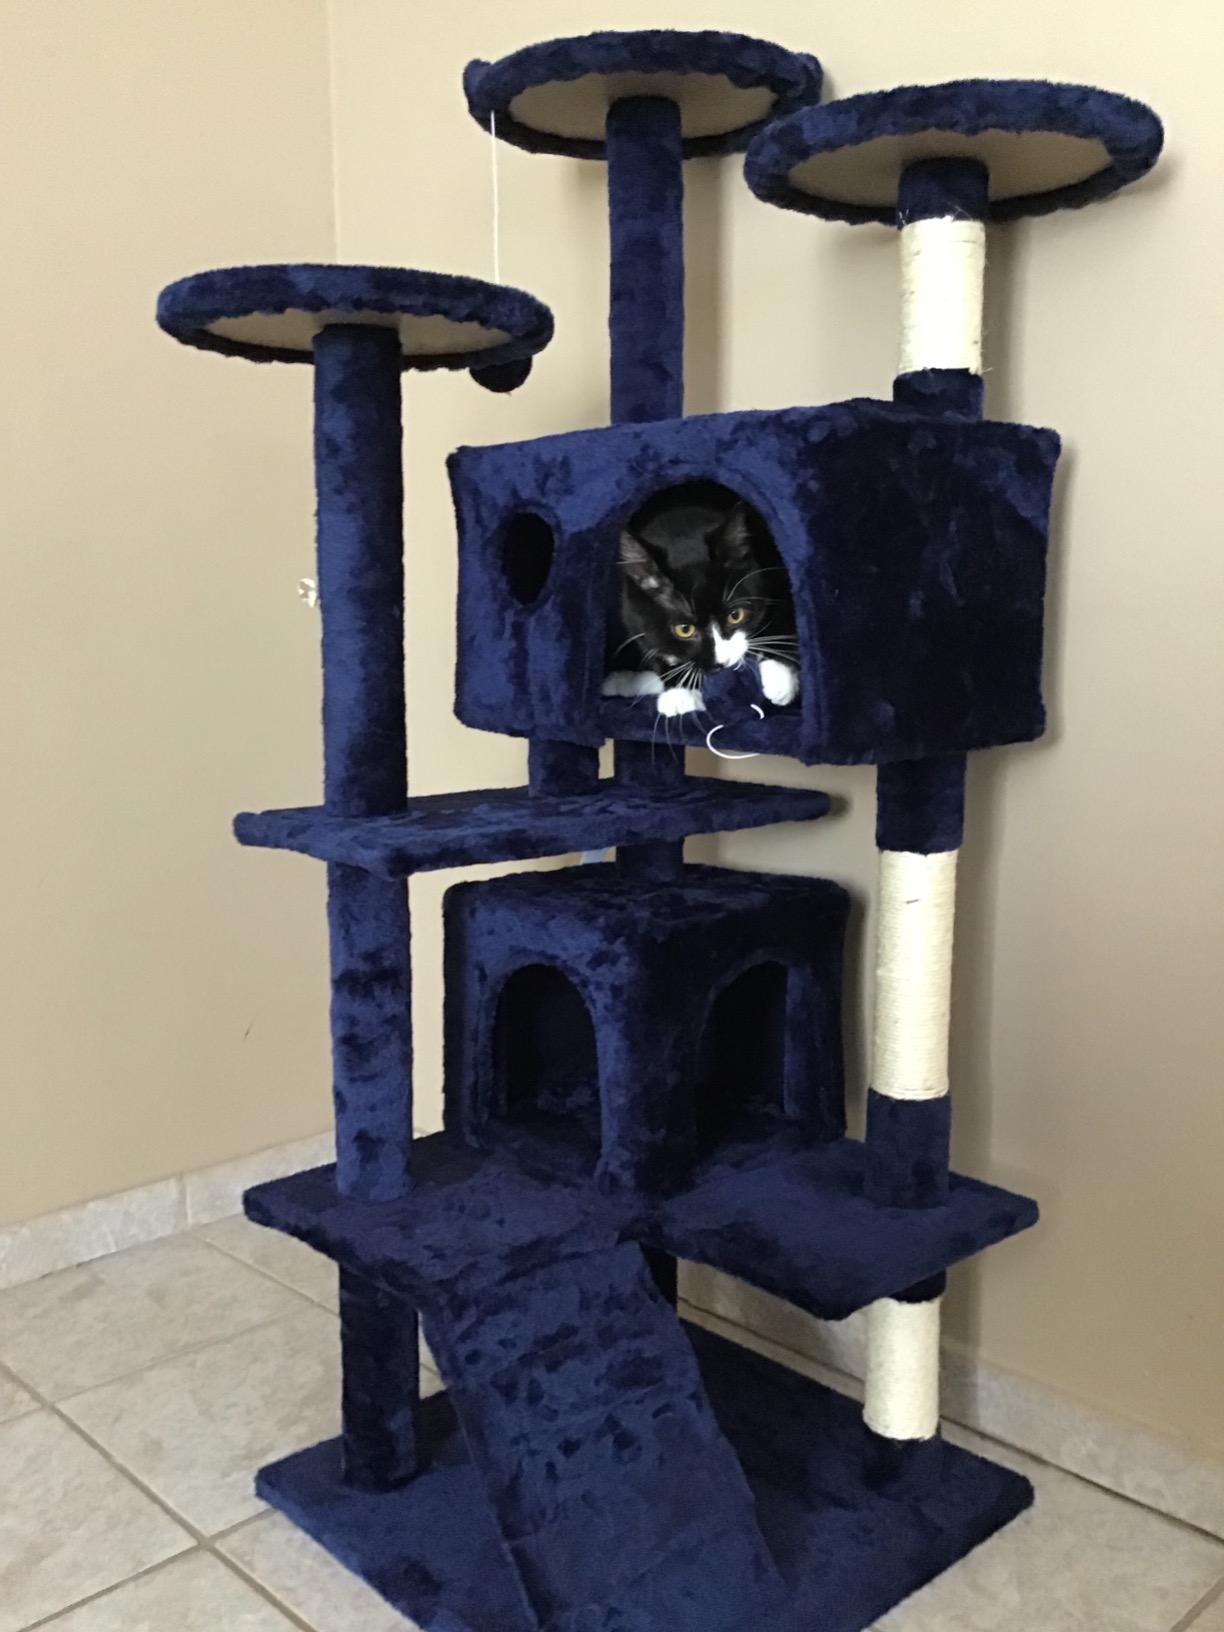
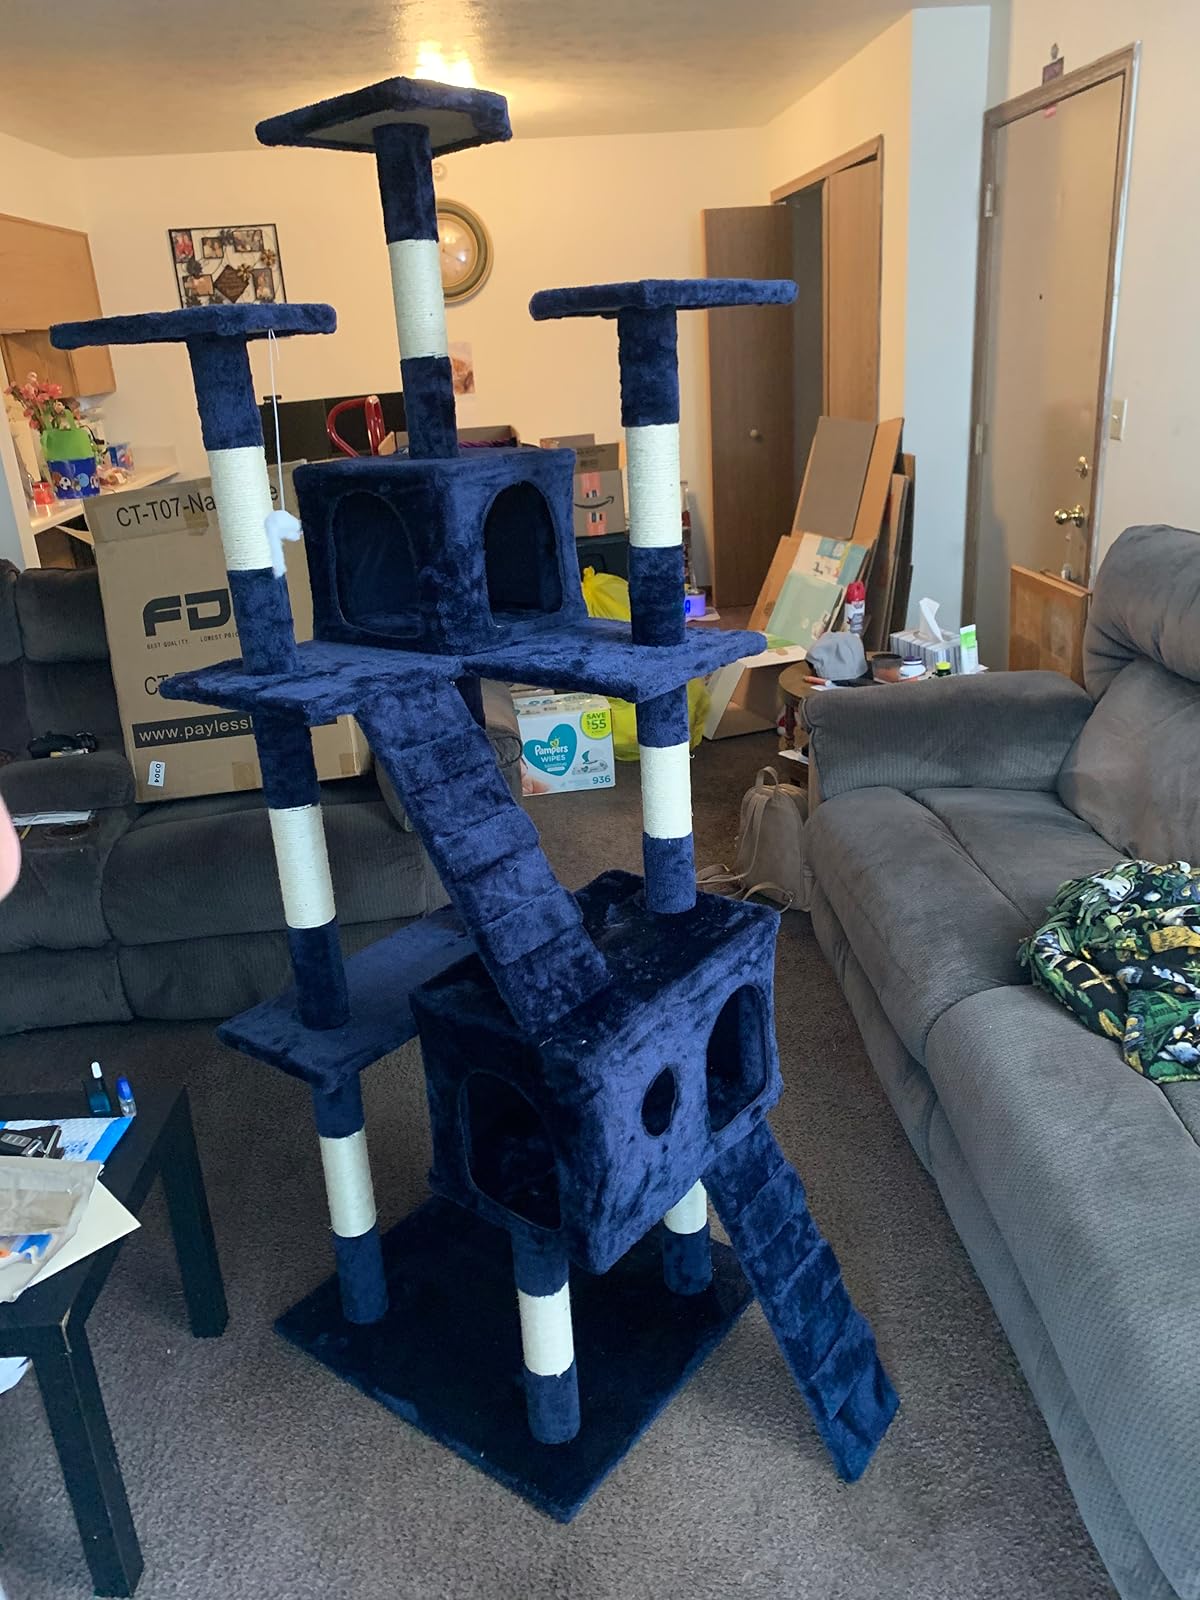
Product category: items_cat tree
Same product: no